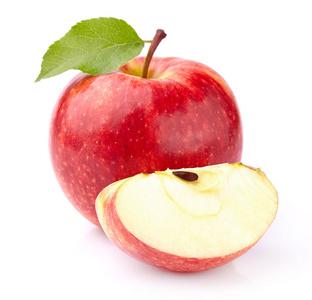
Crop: apple
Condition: healthy